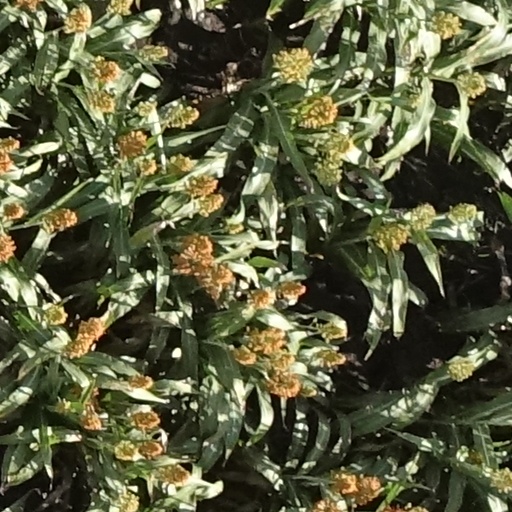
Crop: sorghum